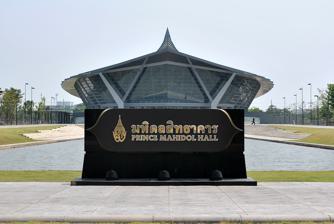
Building: Prince Mahidol Hall
Country: Thailand
Year built: 2014
Building in Nakhon Pathom, Thailand Prince Mahidol Hall Prince Mahidol Hall Building General information Town or city Phutthamonthon , Nakhon Pathom Country Thailand Coordinates 13°47′22.4″N 100°19′16.2″E / 13.789556°N 100.321167°E / 13.789556; 100.321167 Opened April 2014 Owner Mahidol University Design and construction Architect(s) Architect 49 Limited Other information Seating capacity 2,006 Website princemahidolhall A wide angle shot of Prince Mahidol Hall, from the Borommaratchachonnani gate Prince Mahidol Hall ( Thai : มหิดลสิทธาคาร  Mahidol Sittha-kharn ) is a concert hall of Mahidol University and the largest concert hall of Thailand, located in Phutthamonthon District , Nakhon Pathom . The hall was named after Prince Mahidol Adulyadej . The hall was inaugurated on 14 April 2014 by Princess Maha Chakri Sirindhorn and a performance by the Thailand Philharmonic Orchestra . The hall was also chosen by Tokyo Philharmonic Orchestra on its 100th Anniversary World Tour 2014 list. The architecture concept based on physical structure of human and plant. The roof has two layers in order to cut off a noise from outside, the inner layer covered with a distinctive material, the outer layer covered with copper . References